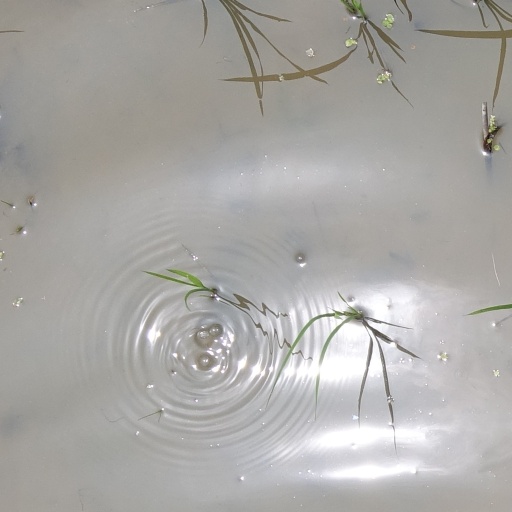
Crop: rice